Eugène Hénard

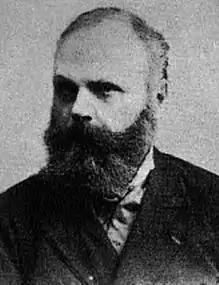

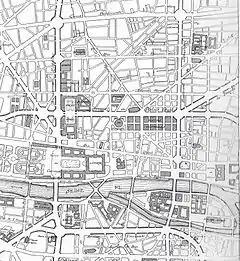
Plan for great crossroads in Paris

Eugène Alfred Hénard (22 October 1849 – 19 February 1923) was a French architect and a highly influential urban planner. He was a pioneer of roundabouts, which were first introduced in Paris in 1907.